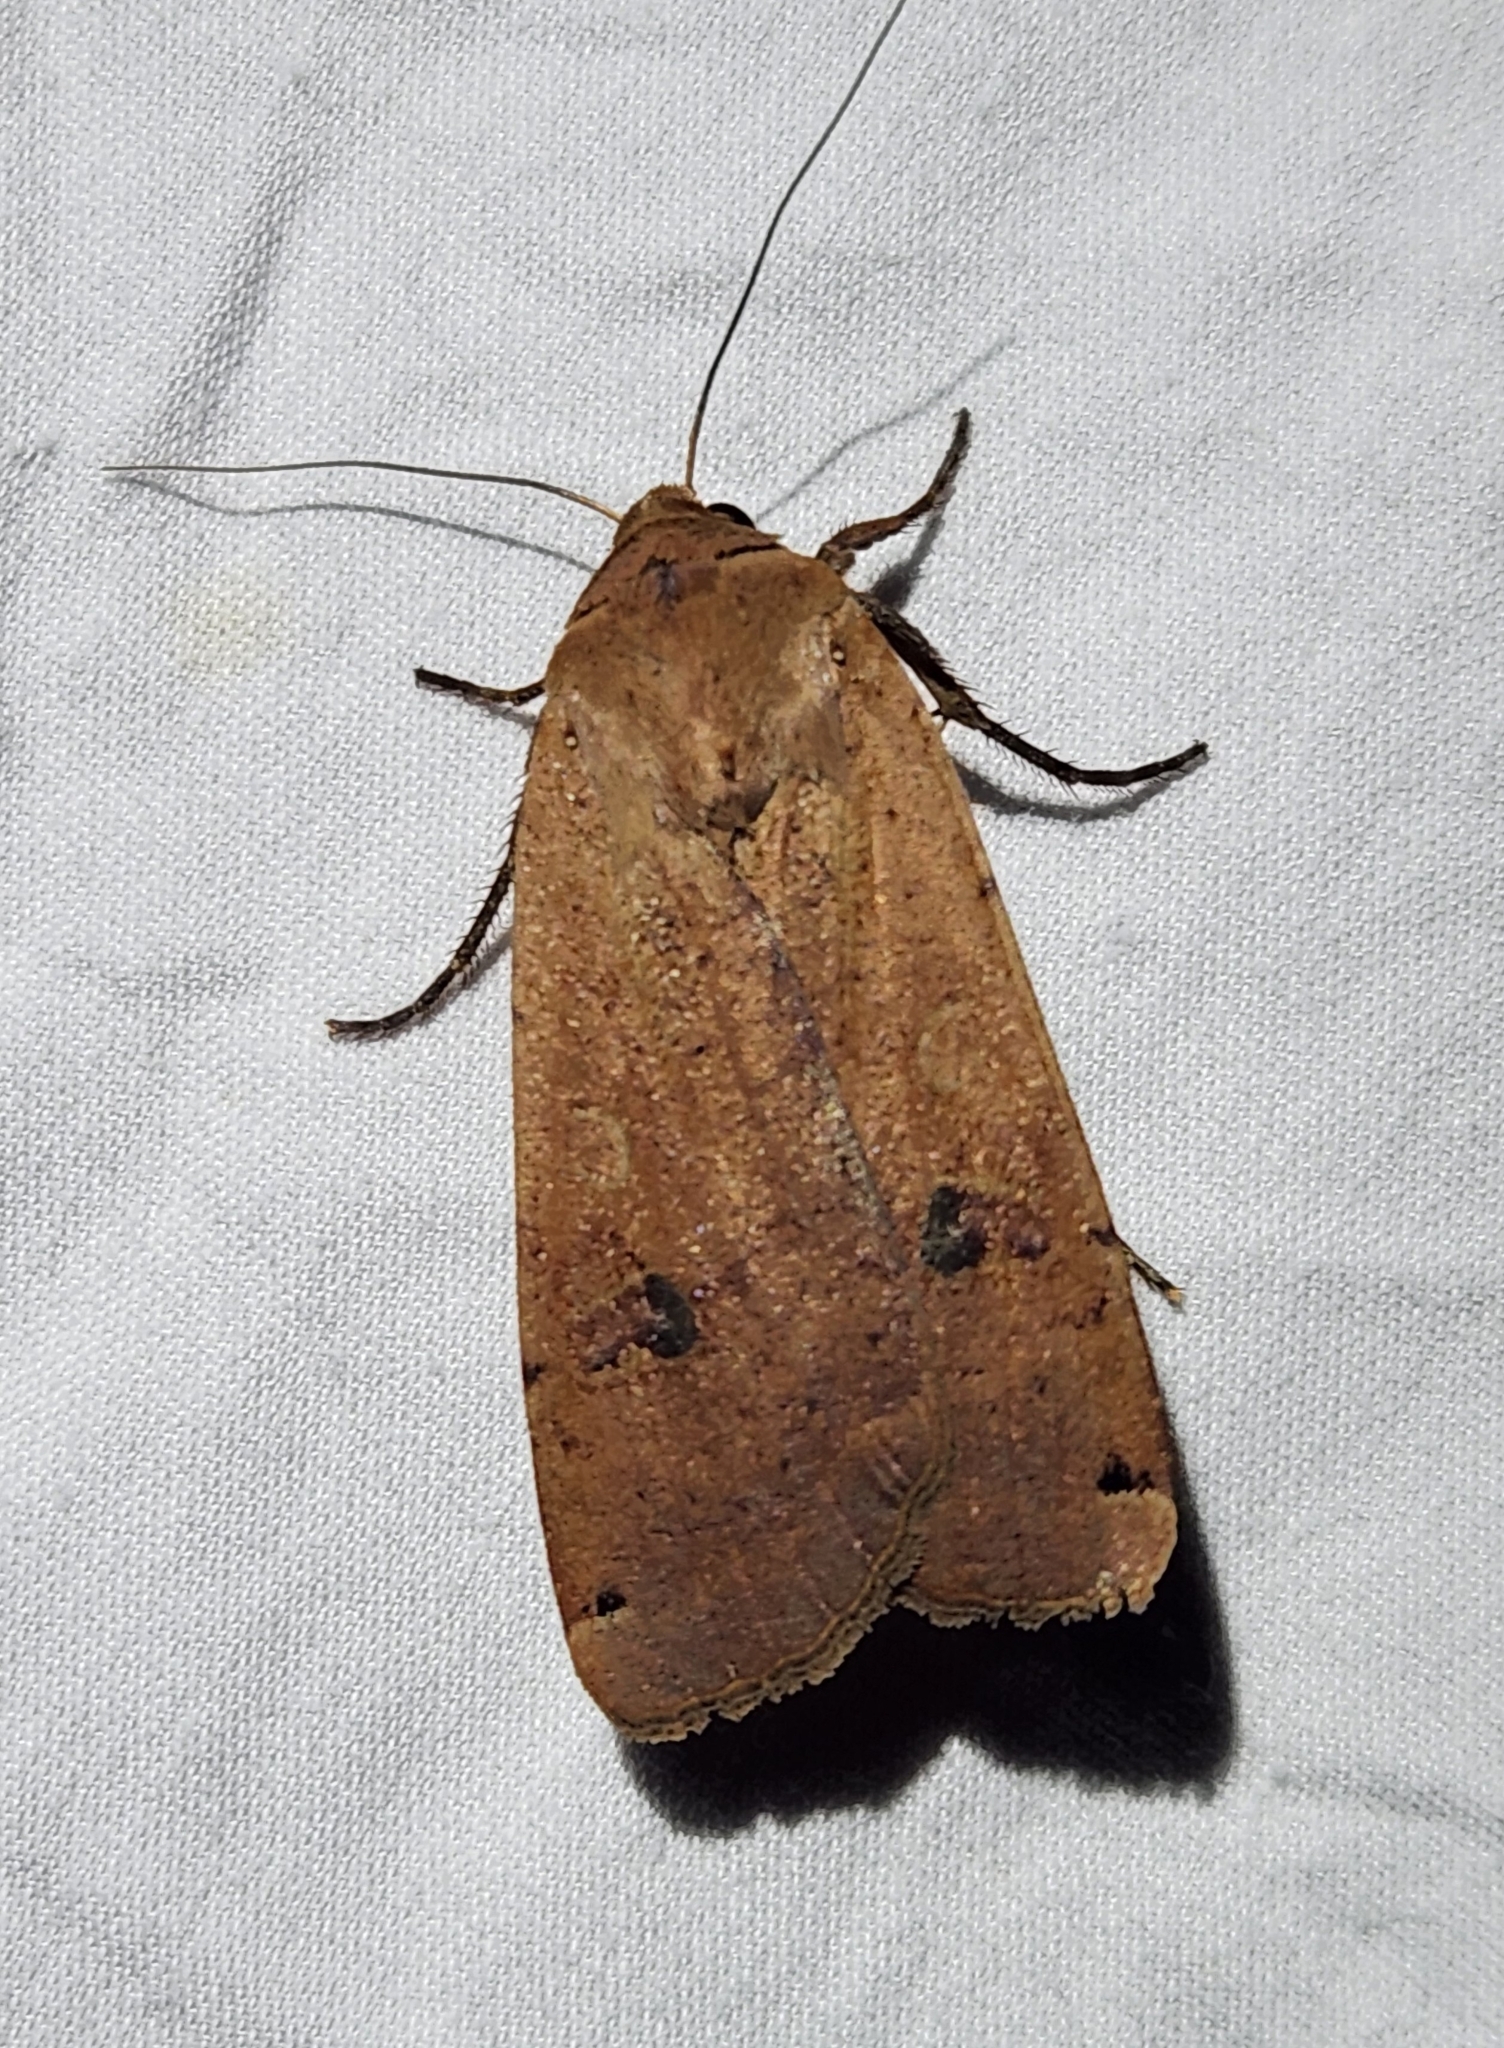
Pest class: cutworms